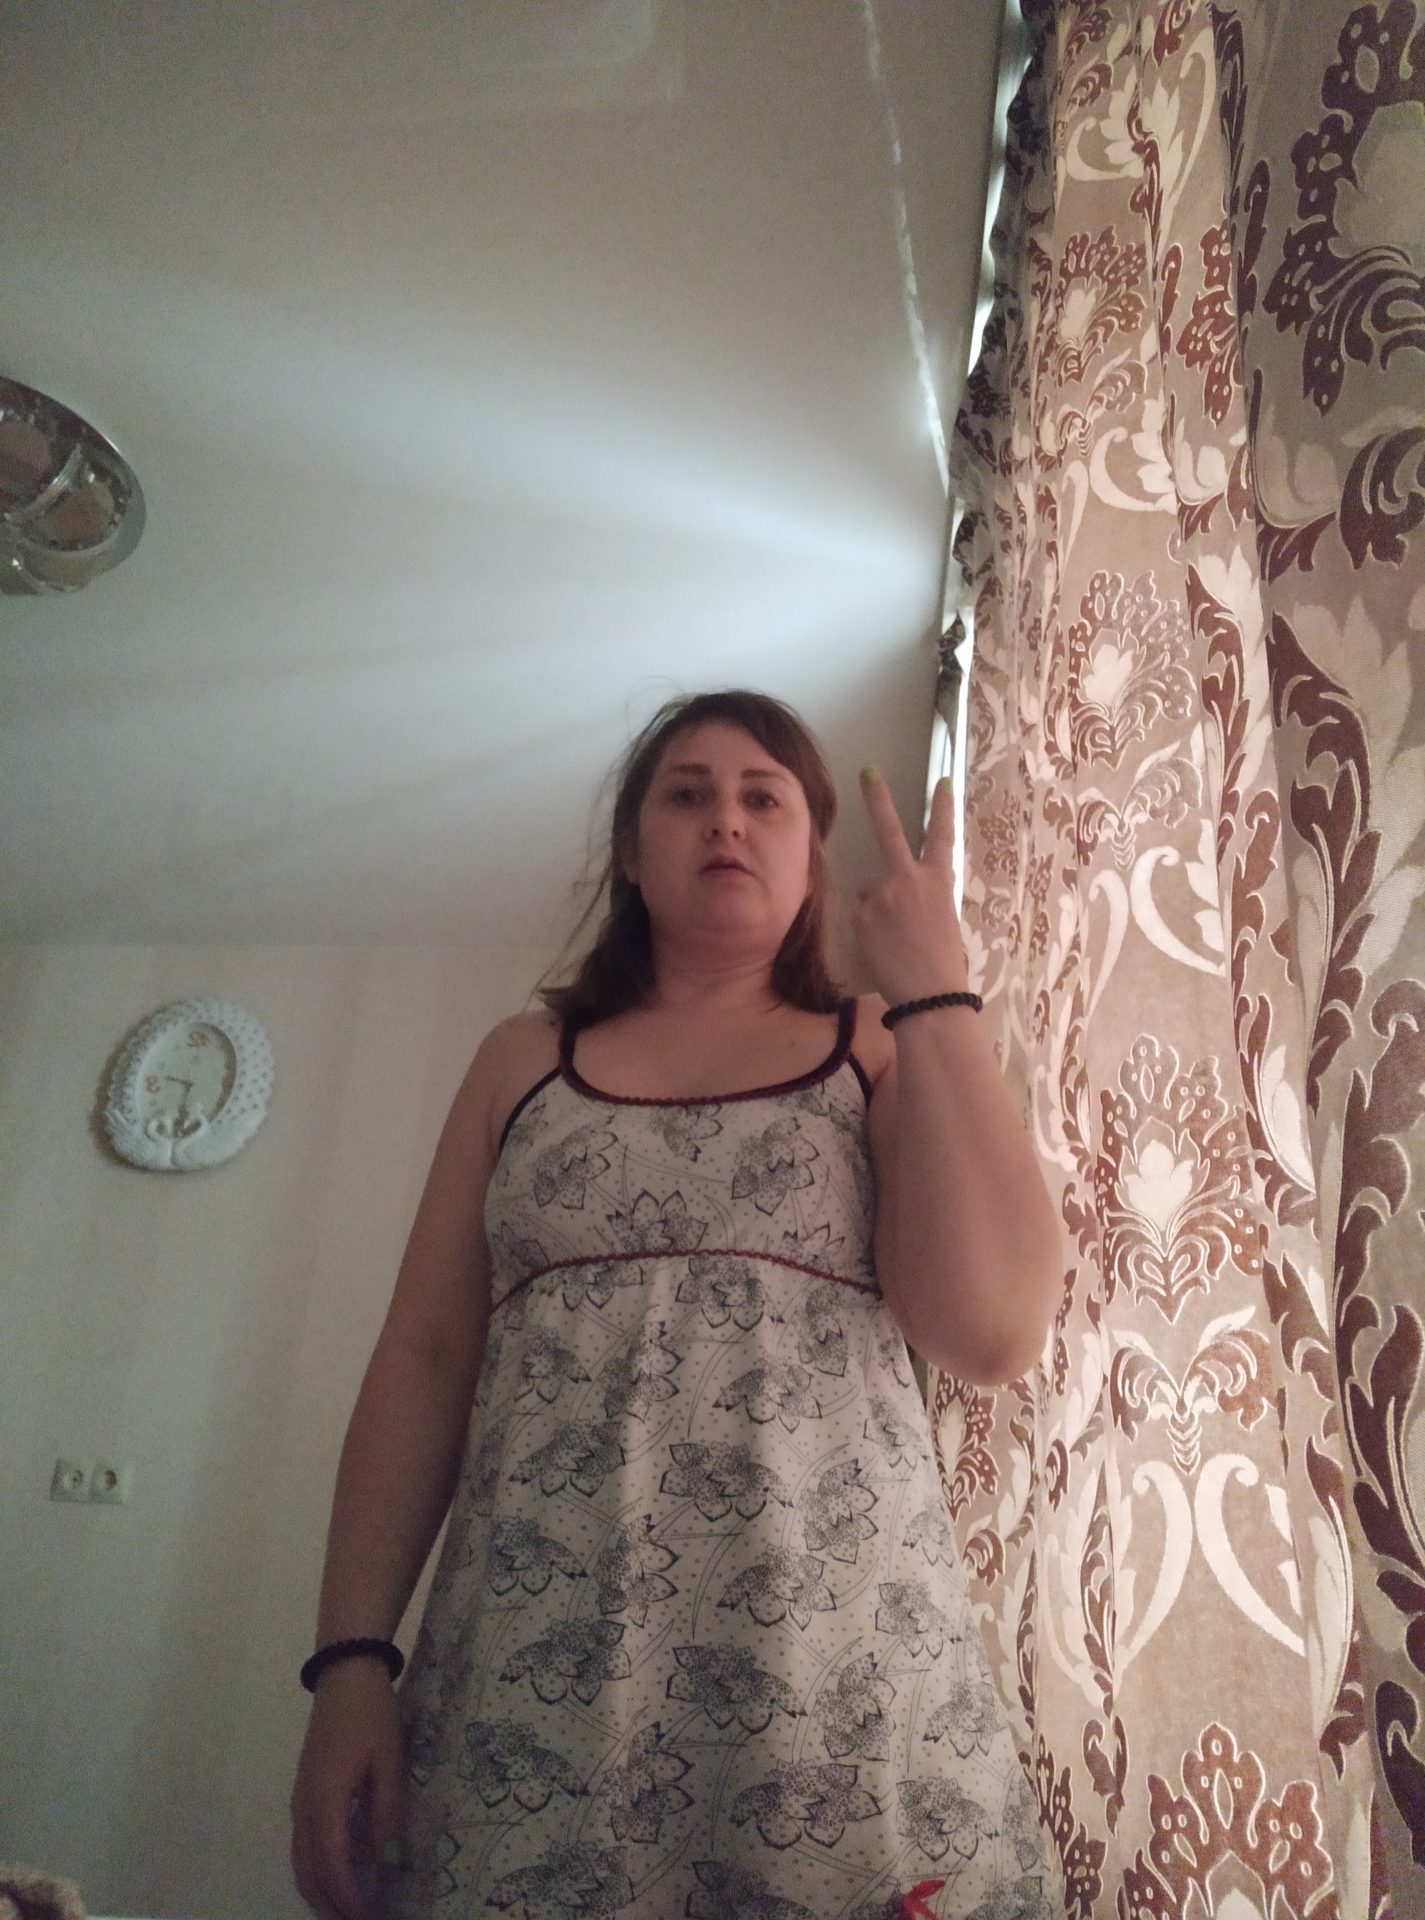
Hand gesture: peace_inverted